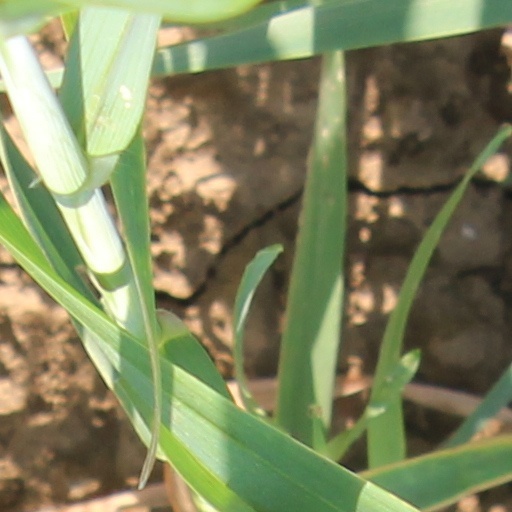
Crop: wheat